Saihai

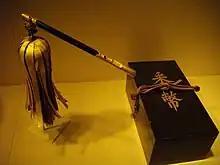
Antique saihai, Met Museum

A was a baton carried by samurai commanders in feudal Japan, now used by Kannushi in formal settings. The saihai or sai-hai was a sign of rank and a signal device.